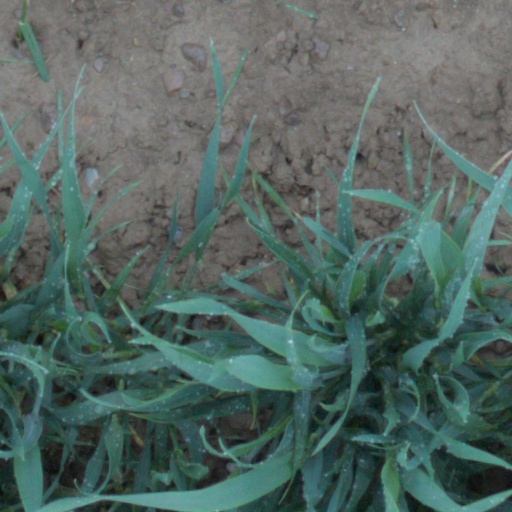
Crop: wheat